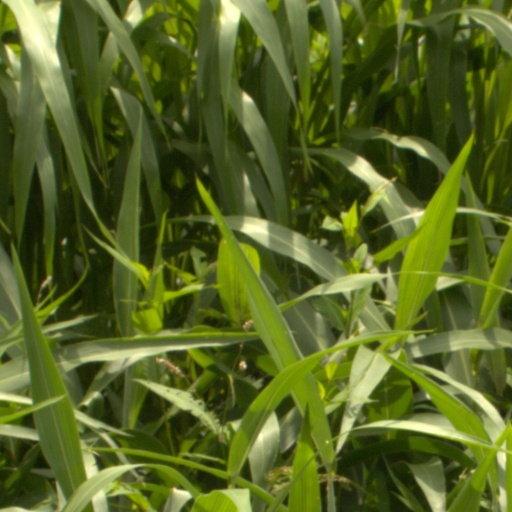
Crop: sorghum